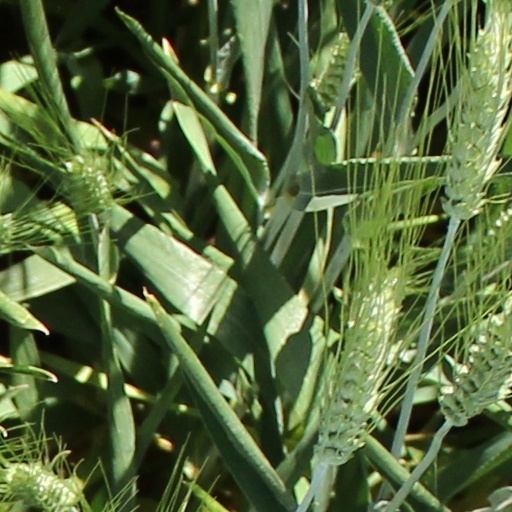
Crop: wheat